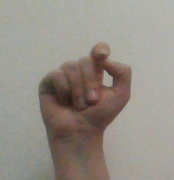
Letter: fa